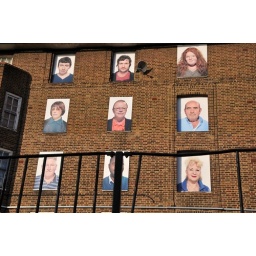
Nice house wall near Haggerston